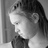
Emotion: sad